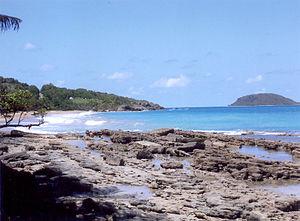
L'histoire de la Guadeloupe, à la fois région d'outre-mer et département d'outre-mer français, fut marquée comme l'histoire de la Martinique et l'histoire de la Jamaïque par la déportation massive, à partir des années 1670, d'esclaves noirs africains, ancêtres de l'immense majorité de la population actuelle, phénomène qui a marqué également dès 1640 l'histoire de la Barbade puis vers 1700 l'histoire de Saint-Domingue.
Sainte-Rose est une commune française, située dans le département de la Guadeloupe. Ses habitants sont appelés les Sainte-Rosiens.